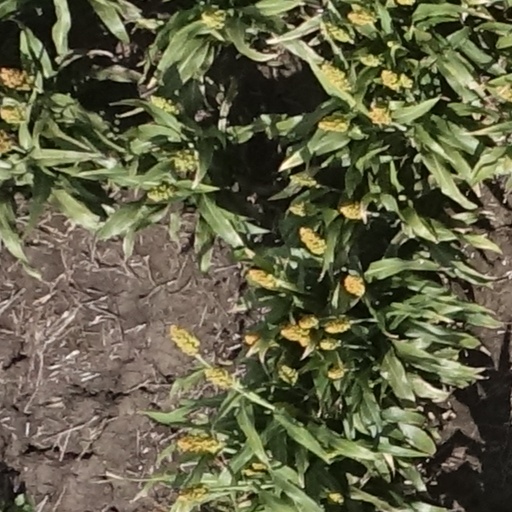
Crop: sorghum